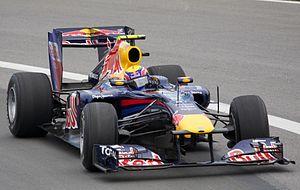
Red Bull Racing est une société britannique qui engage l'écurie Red Bull Racing qui dispute le championnat du monde de Formule 1 sous licence autrichienne depuis 2007. L'écurie est fondée en 2005 avec le rachat par Red Bull de l'écurie Jaguar Racing. De 2010 à 2013, grâce à Mark Webber et Sebastian Vettel, Red Bull Racing remporte avec un moteur V8 Renault quatre titres de champion du monde des constructeurs tandis que Sebastian Vettel est couronné quatre fois de suite chez les pilotes.
Mark Alan Webber, né le 27 août 1976 à Queanbeyan en Australie, est un pilote automobile australien qui a disputé le championnat du monde de Formule 1 de 2002 à 2013, totalisant neuf victoires avec Red Bull, terminant à trois reprises troisième du championnat et contribuant sur la même période à l'obtention de quatre titres constructeurs de son écurie. Il se consacre ensuite à l'endurance avec Porsche de 2014 à 2016 et est sacré champion du monde en 2015.